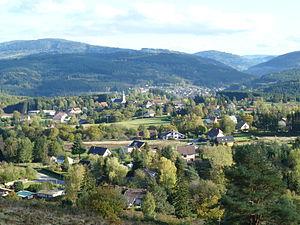
Vue à Plaine
Plaine est une commune française située dans le département du Bas-Rhin, en région Grand Est.